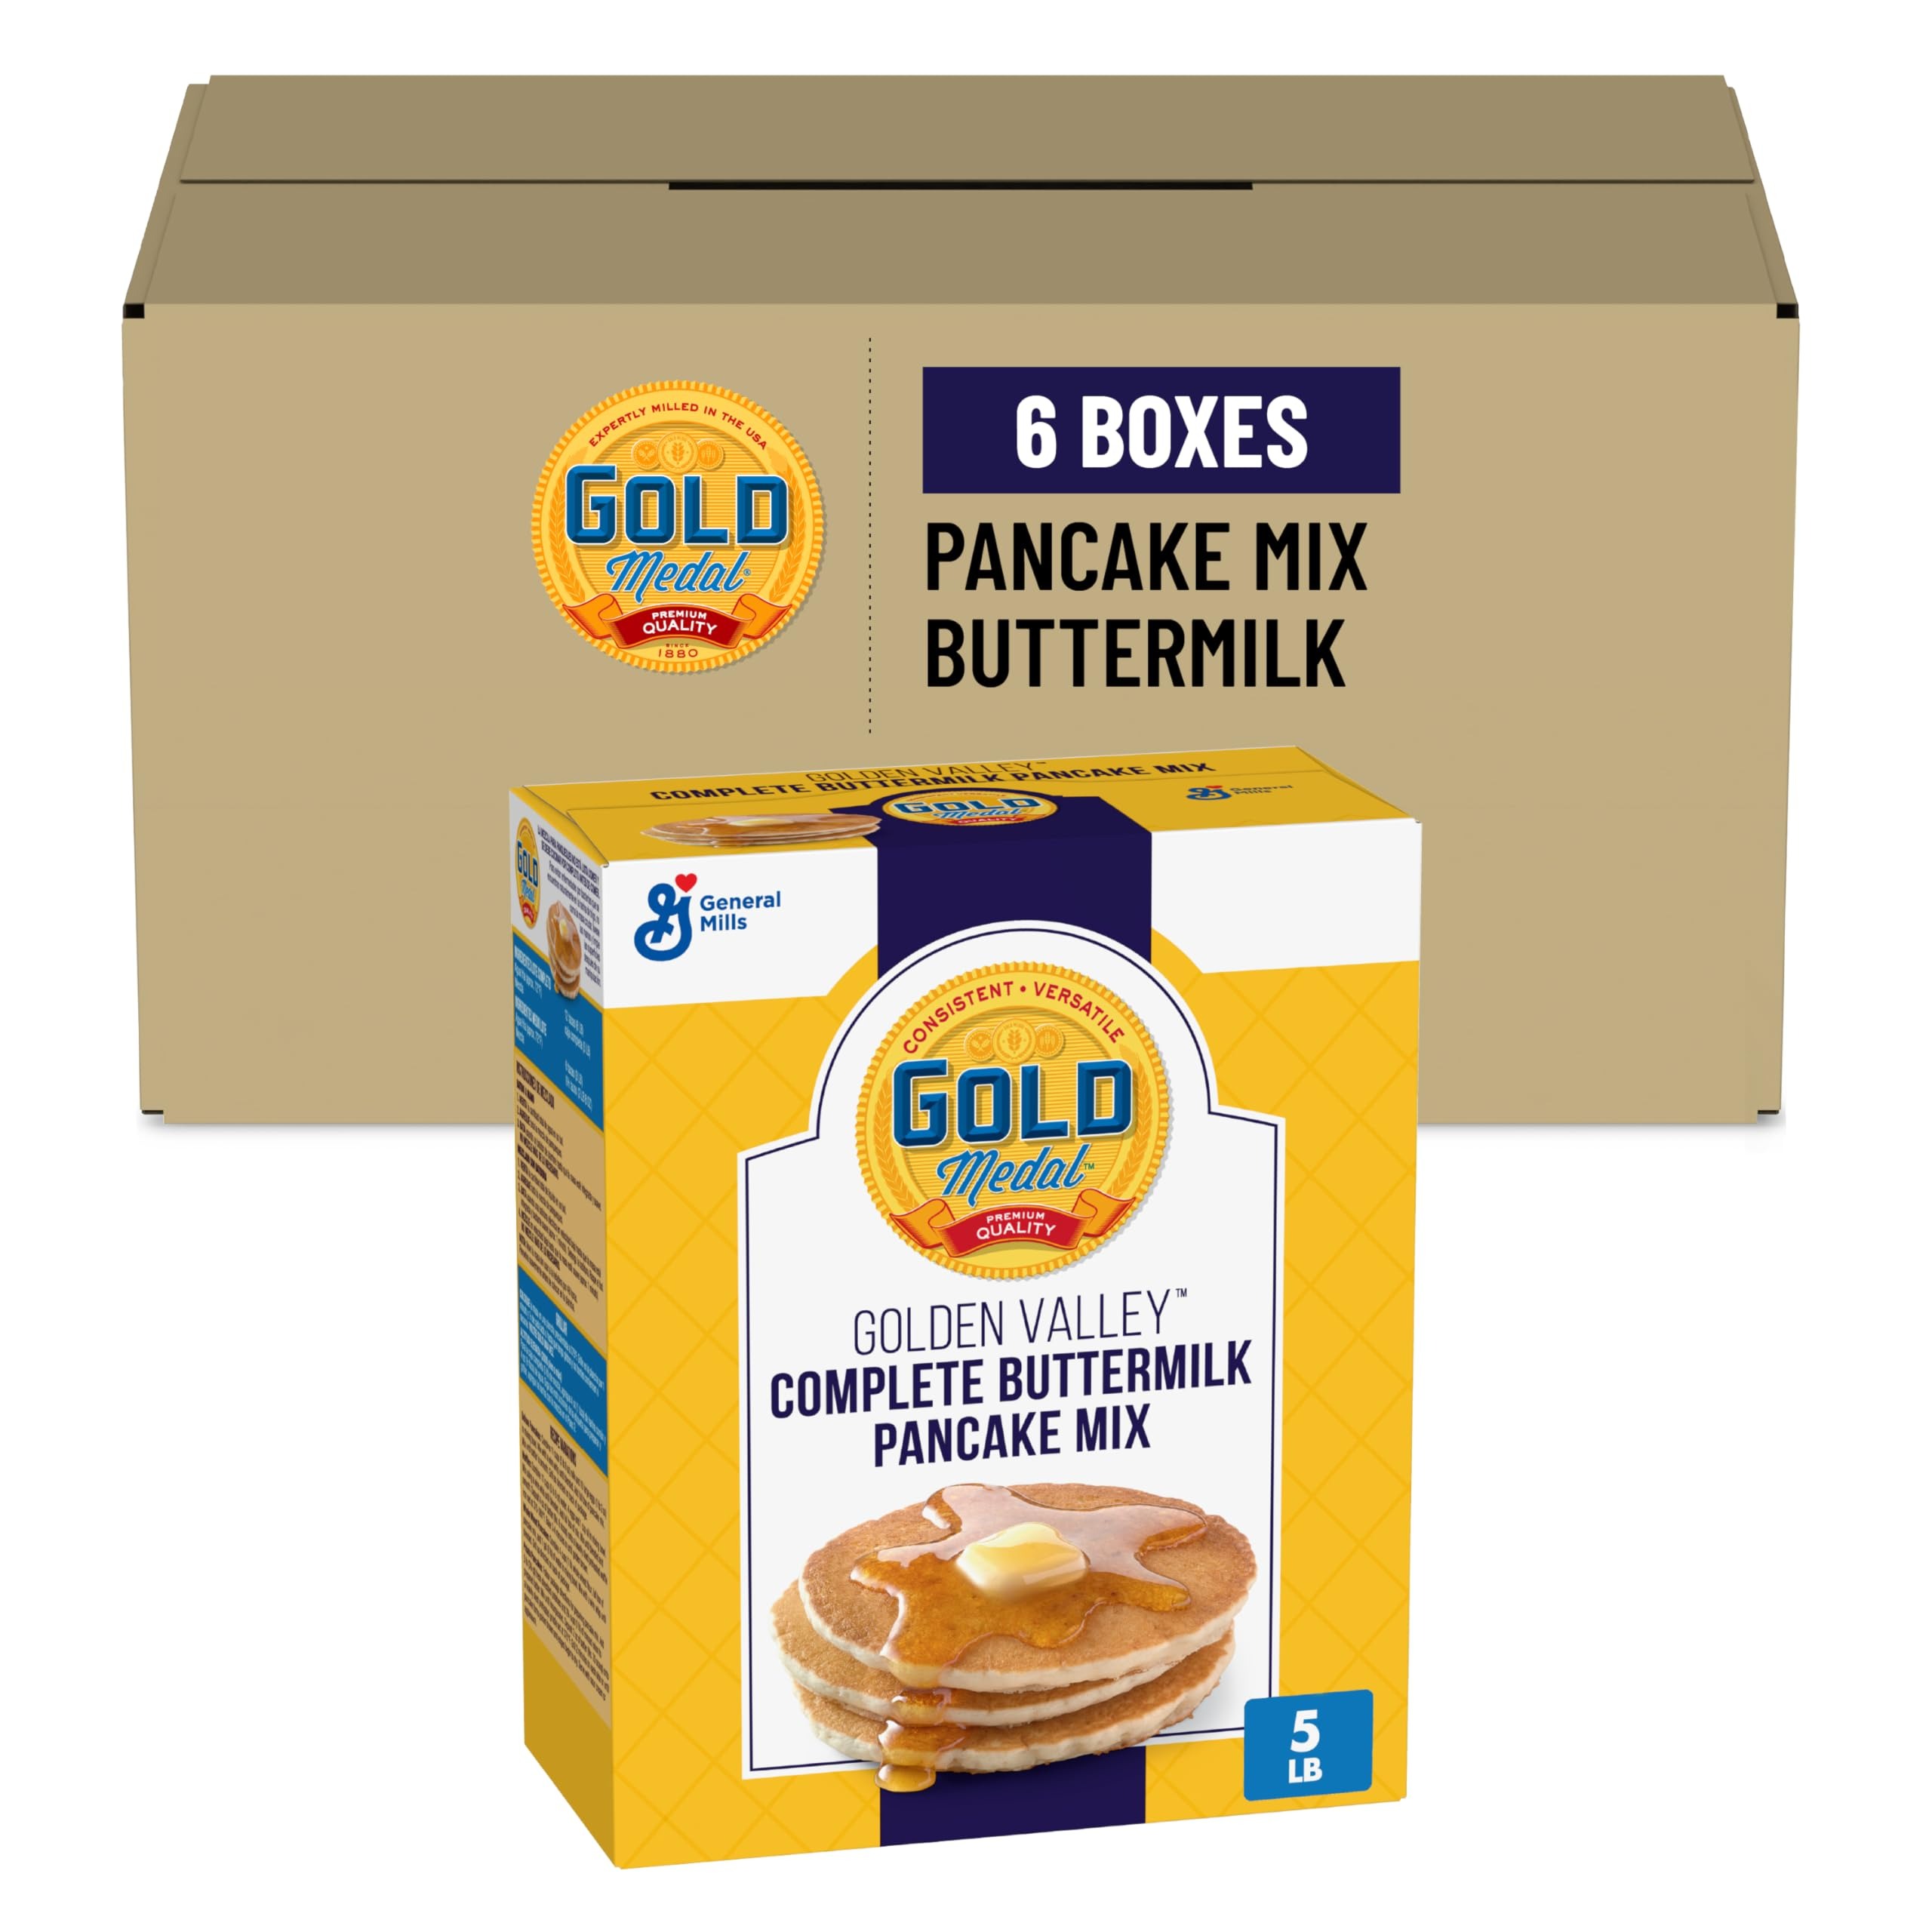
Item Name: Gold Medal Golden Valley Complete Buttermilk Pancake Mix, 5 Lb Box (Pack of 6)
Bullet Point 1: Recommended for Commercial and cafeteria kitchens serving quality breakfast offerings
Bullet Point 2: Made in the US
Bullet Point 3: Taste the Gold Medal difference. Consistent, tolerant, and easy to use in a "just add water" Format, this mix is formulated to produce buttermilk pancakes with wheat base formula and sweeter vanilla flavor
Bullet Point 4: Number of items: 1.0
Value: 6.0
Unit: Count

Price: 74.47